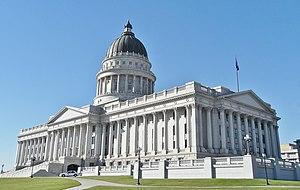
Cet article concerne les Capitoles des États-Unis à ne pas confondre avec les capitales des États-Unis où se trouvent ces bâtiments et le Capitole des États-Unis qui héberge le Congrès des États-Unis.
Le Capitole de l'État de l'Utah, construit entre 1912 et 1916 par l'architecte Richard Karl August Kletting, se trouve sur Capitol Hill, colline surplombant le centre-ville de Salt Lake City, capitale de l'État. Il est inscrit depuis 1978 au Registre national des lieux historiques.